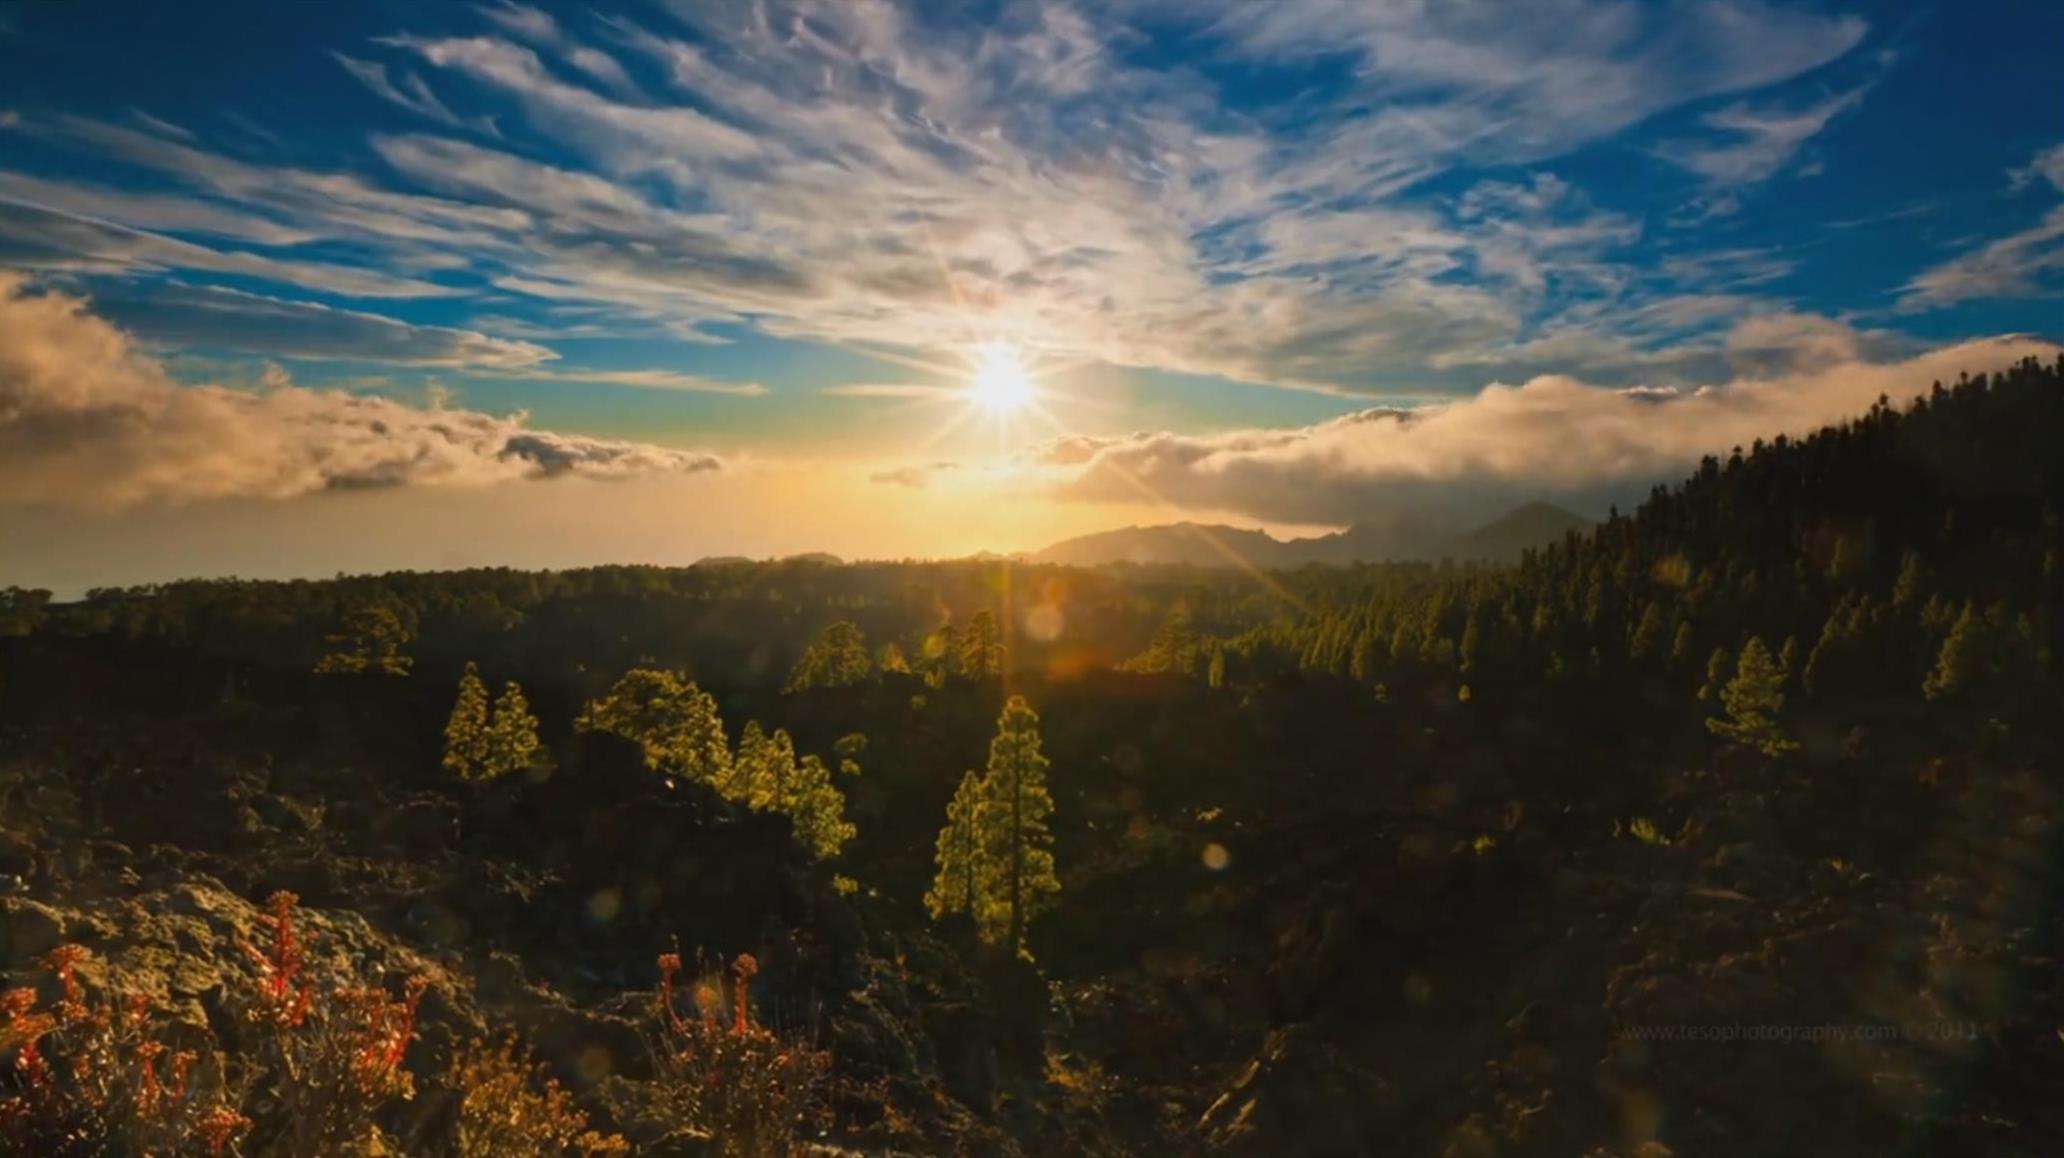
landscape, tree, nature, horizon, mountain, cloud, sky, sun, sunrise, sunset, field, sunlight, morning, hill, dawn, atmosphere, dusk, evening, reflection, autumn, atmospheric phenomenon, mountainous landforms